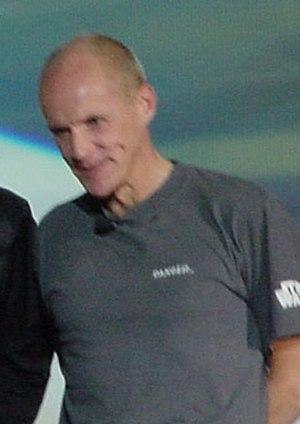
Nick Gillard est un cascadeur et coordinateur des cascades britannique né en 1959. Il est notamment connu pour être le coordinateur des cascades des trois films de la prélogie Star Wars.